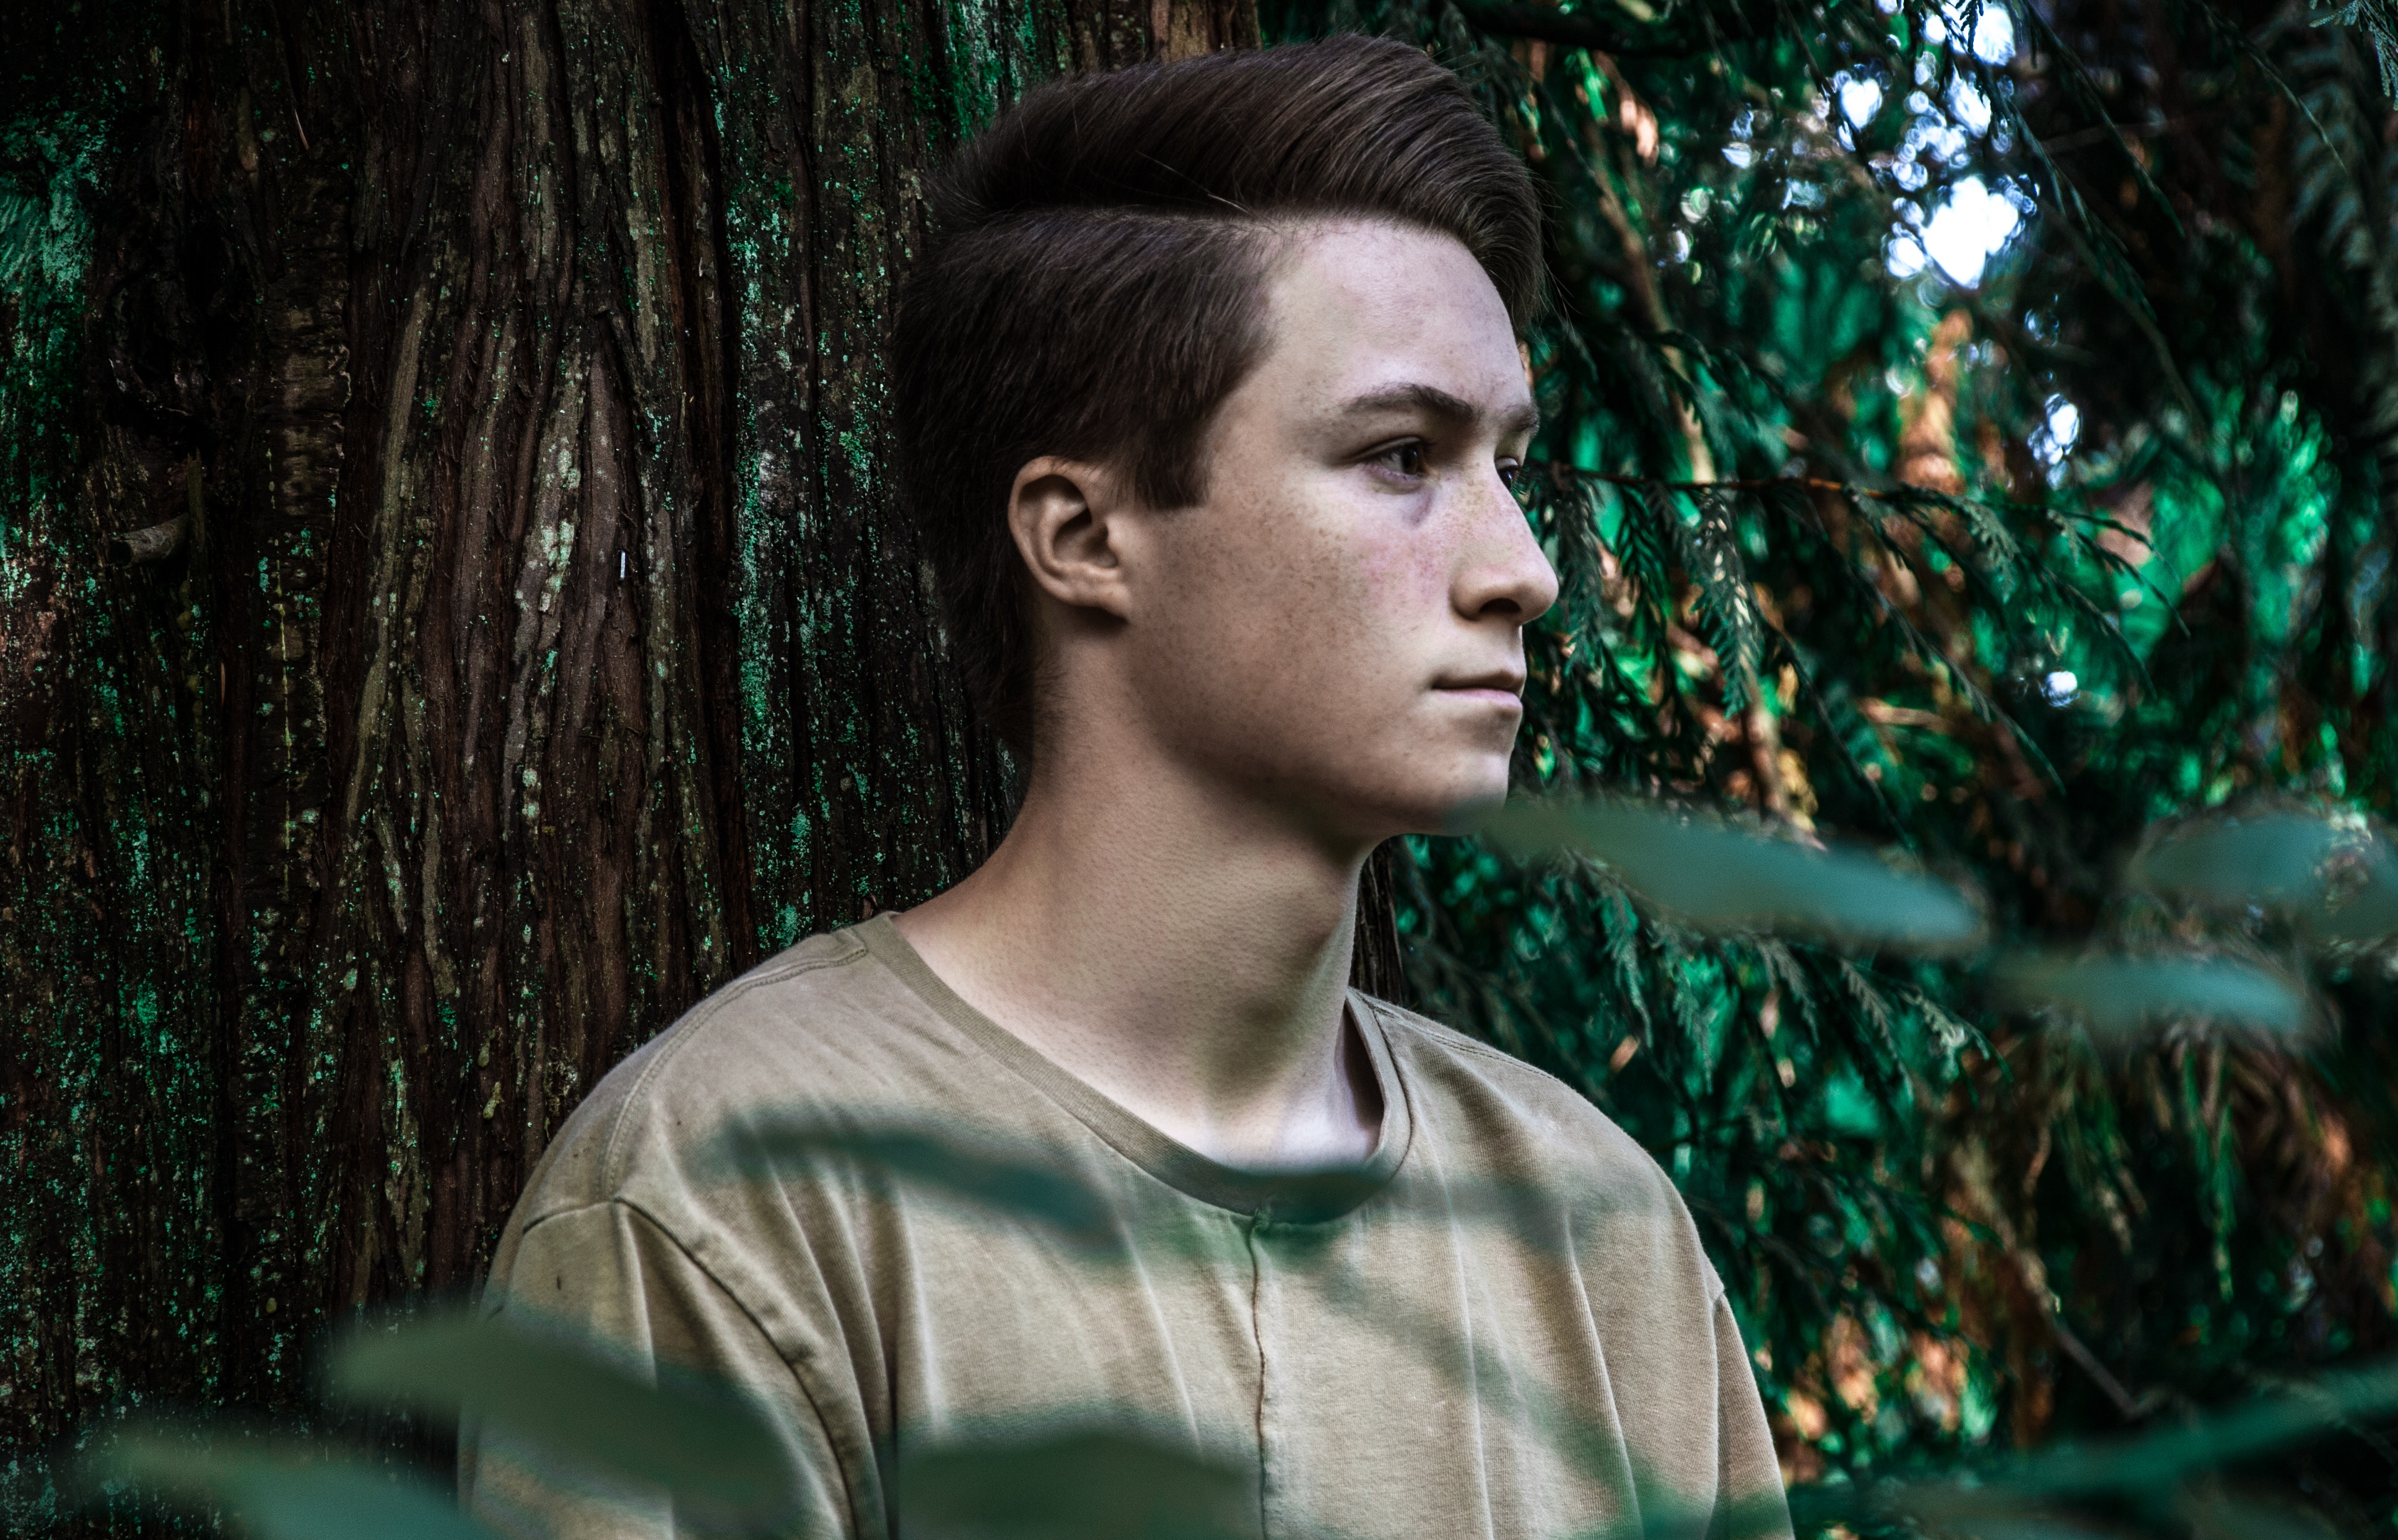
green, face, natural environment, tree, cool, eye, forehead, human, jungle, forest, adaptation, photography, sunlight, jaw, plant, portrait, portrait photography, black hair, smile, flash photography